Smiley v. Holm

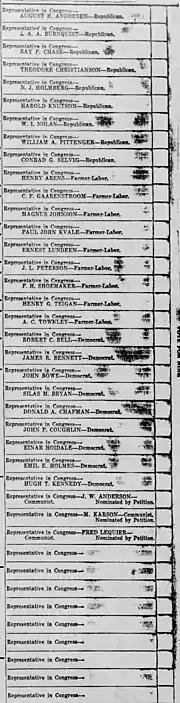
Due to the "Smiley" decision, Minnesota's 1932 congressional elections were held at large. This sample ballot shows the thirty different candidates presented to voters in the general election.

By a unanimous vote of 8 to 0 (Justice Benjamin Cardozo had recused himself), the Supreme Court reversed the Minnesota Supreme Court's decision. Writing for the Court, Chief Justice Charles Evans Hughes concluded that the phrase "legislature" in of the Constitution referred to the state's general lawmaking power rather than to the state's legislative assembly itself. He distinguished the ratification process for constitutional amendments (a context in which the governor cannot veto the work of the legislature) from congressional redistricting: he argued that redistricting, unlike ratification, was an example of lawmaking and thus was subject to the ordinary legislative procedures prescribed in the state constitution. He reasoned that although Congress had the constitutional authority to displace state redistricting procedures, it had not exercised that power in the context of the gubernatorial veto; consequently, Minnesota's ordinary procedures for passing legislation, including the gubernatorial veto, remained in place. The Court declined to rule on a separate question about whether the Apportionment Act of 1911 remained in force; that issue was later addressed in "Wood v. Broom" (1932). Hughes held that since no redistricting plan had been validly enacted, Minnesota was obligated to conduct its upcoming congressional elections at large.